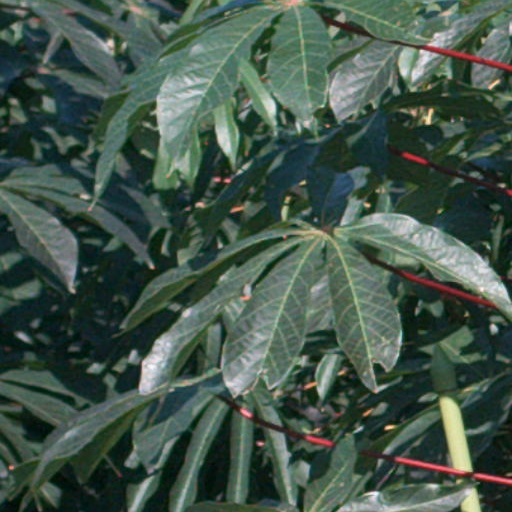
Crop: cassava